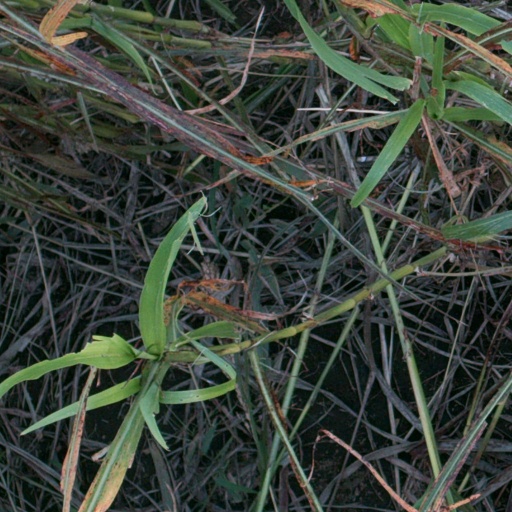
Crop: sorghum